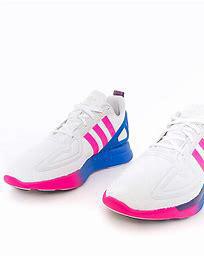
Brand: Adidas
Model: ZX 2K Flux